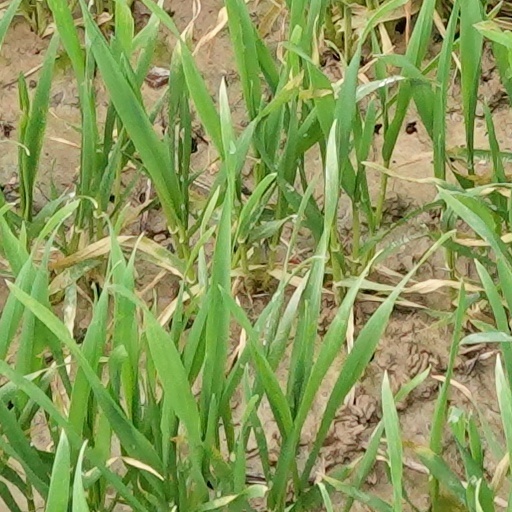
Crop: wheat